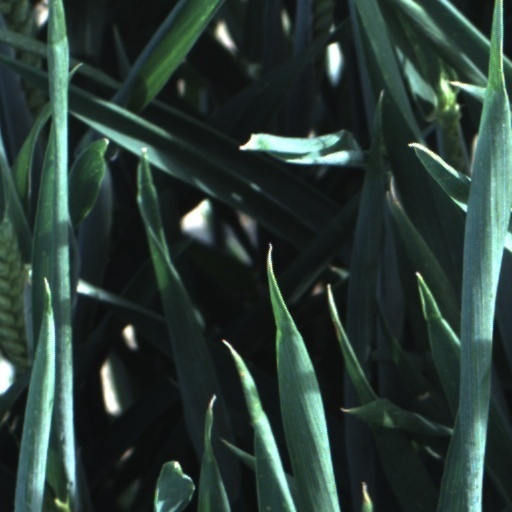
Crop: wheat